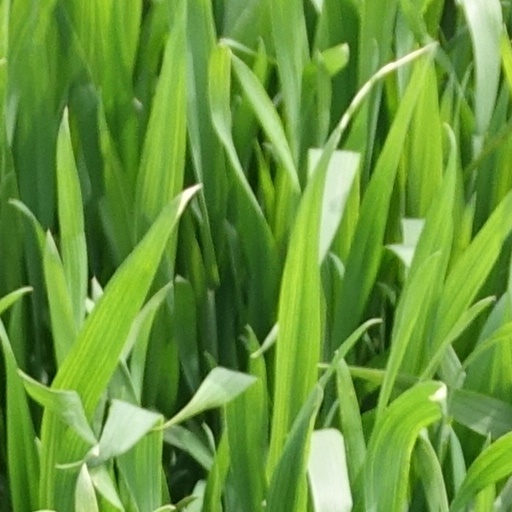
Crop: wheat